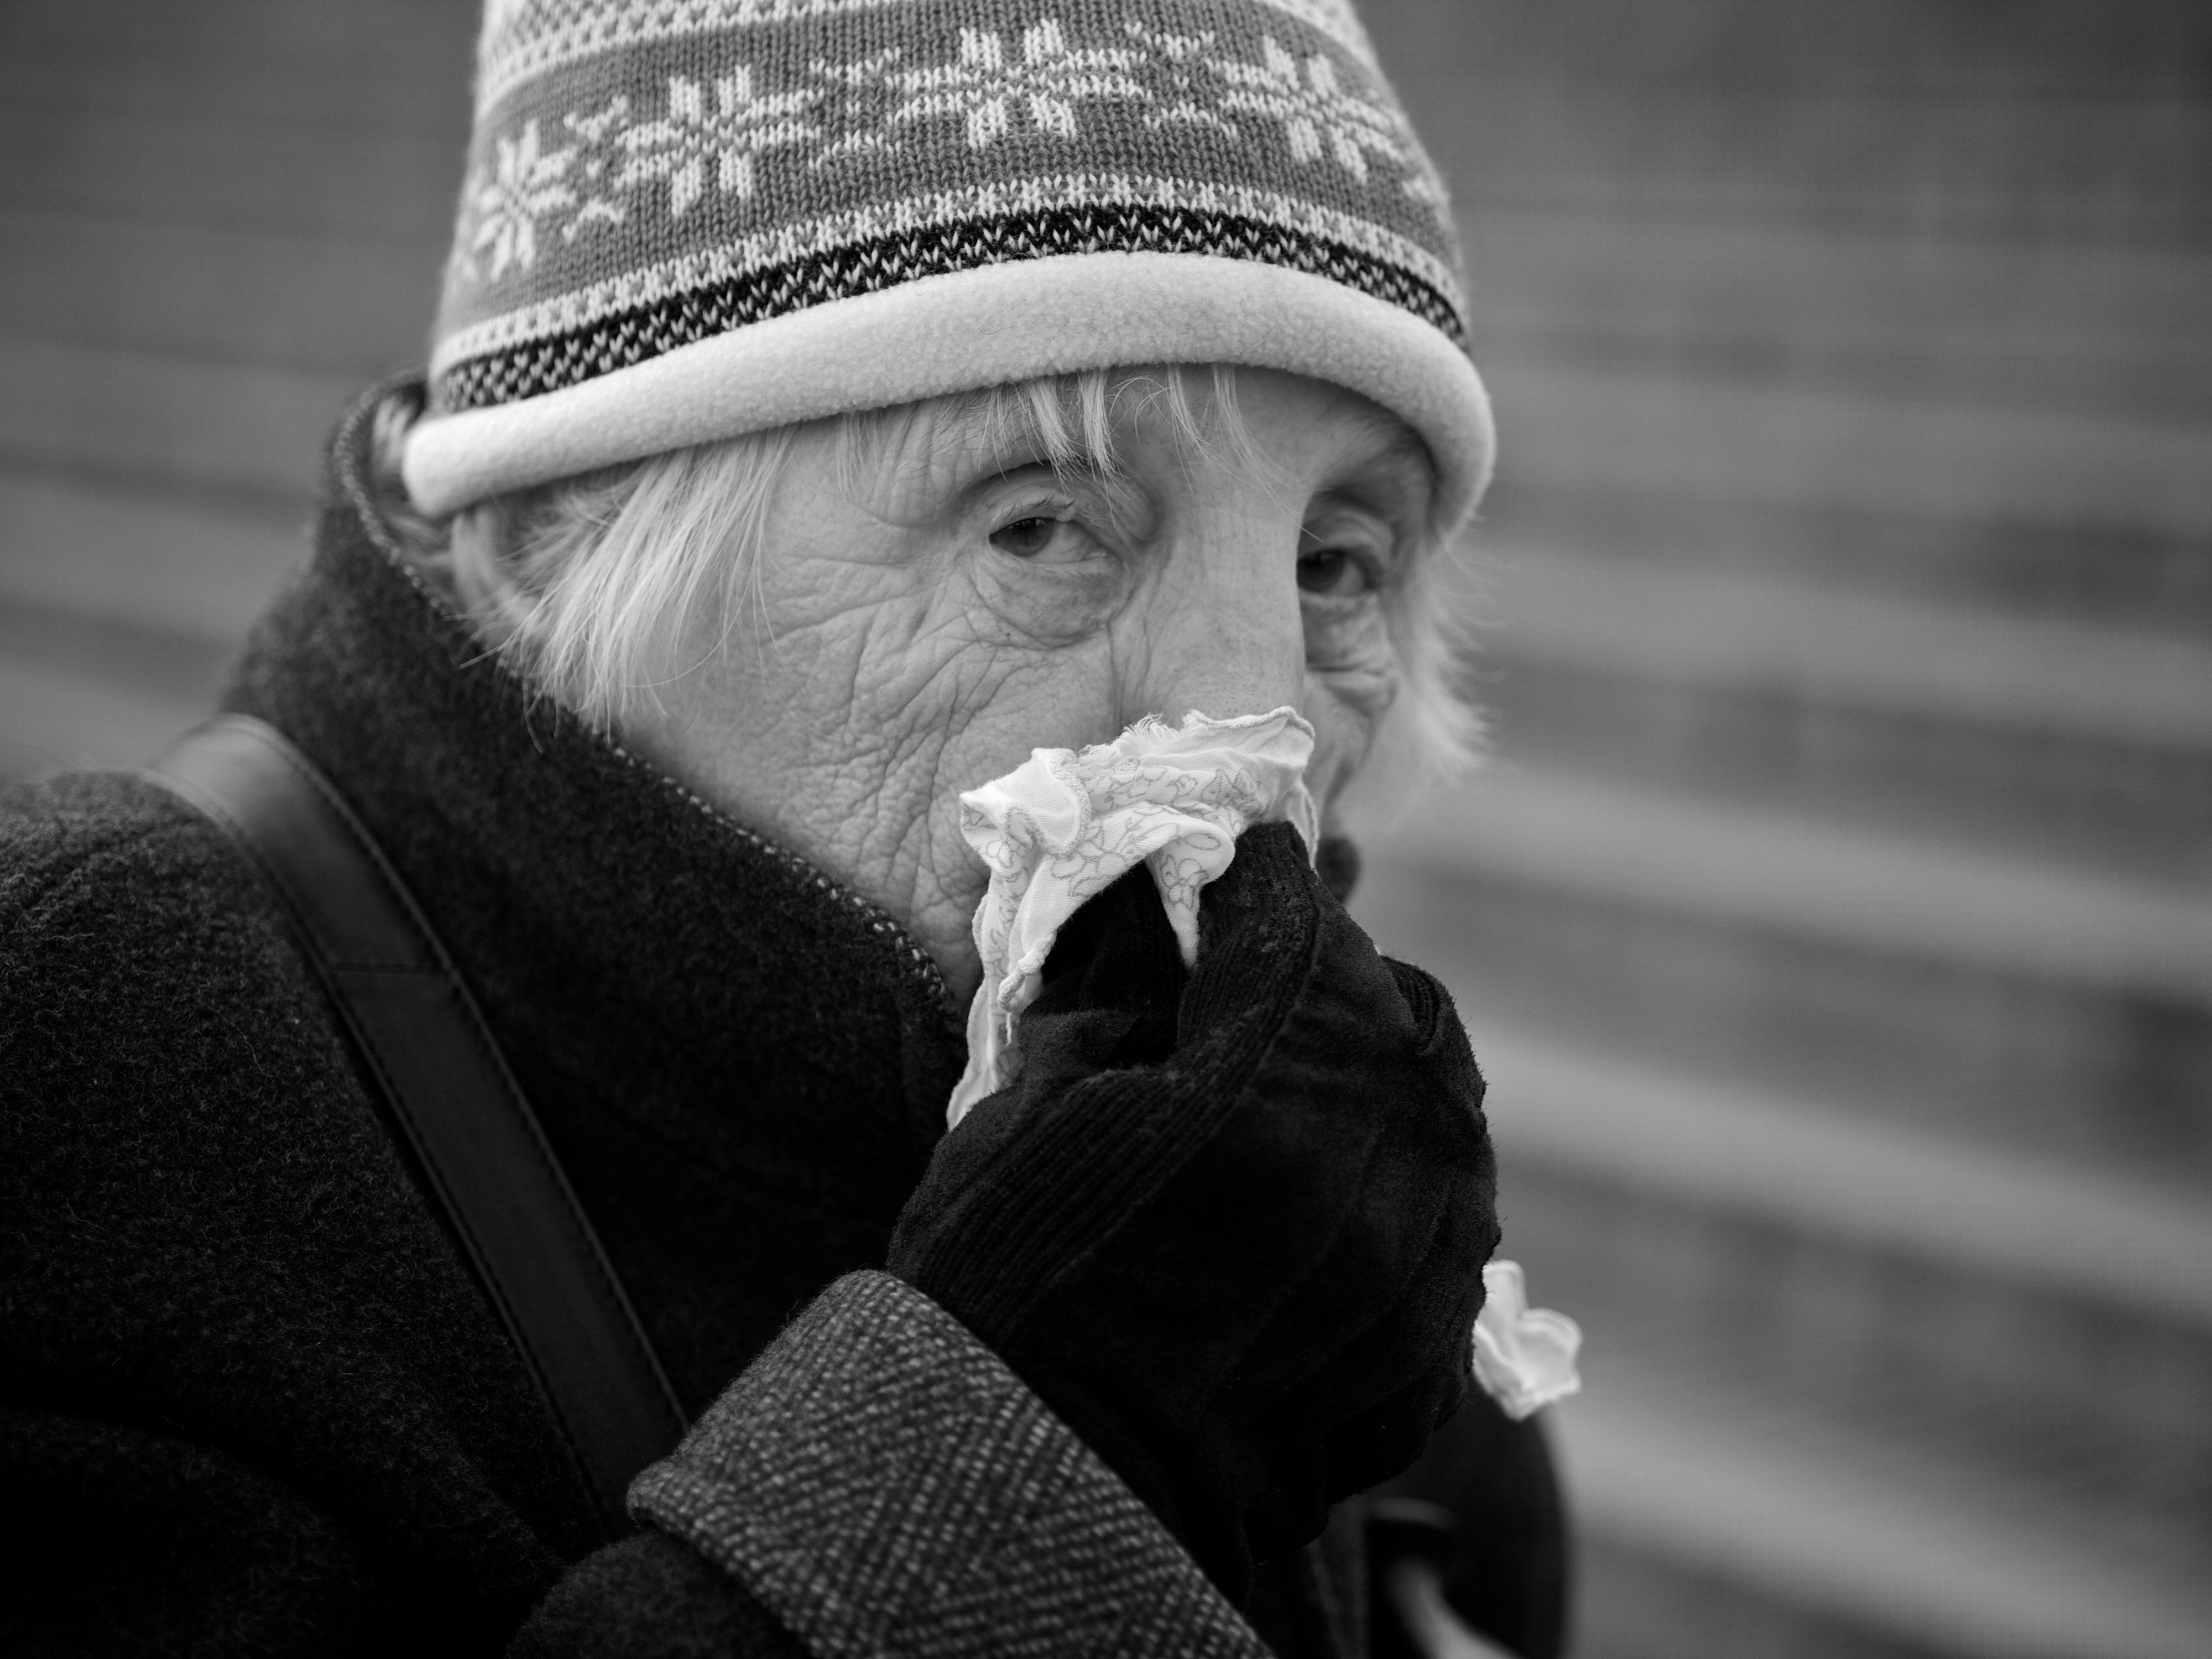
man, person, black and white, people, hair, white, street, photography, ebook, male, portrait, training, black, monochrome, beard, streetphotography, flickr, thomas, video, olympus, photograph, omd, fuji, leica, monochrom, leuthard, hcb, thomasleuthard, monochrome photography, facial hair